Military of the Polish–Lithuanian Commonwealth

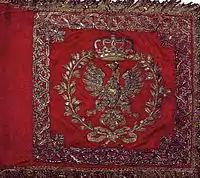

After the Commonwealth's creation, several new military units were introduced. First among these were the registered Cossacks, formed in 1578. These were the troops made up of Cossacks, paid for their service and not subject to serfdom. Their numbers varied from about 500 to many times that number, with the Treaty of Zboriv setting the record at 40,477. The Cossacks' refusal to submit to serfdom, and the Commonwealth's nobility attempts to force them into it led to much political wrangling with regard to the Cossack register's size, which caused numerous Cossack uprisings, particularly in the 17th century. These weakened the state, and eventually led to the Cossack subjugation and destruction by the Russian Empire. In addition to the Cossack formations, another group that provided notable service to the state were the Lipka Tatars, who resided in Lithuania provided some light and medium cavalry units for the Lithuanian army. It is known that Persians and Georgians served in the Polish army.